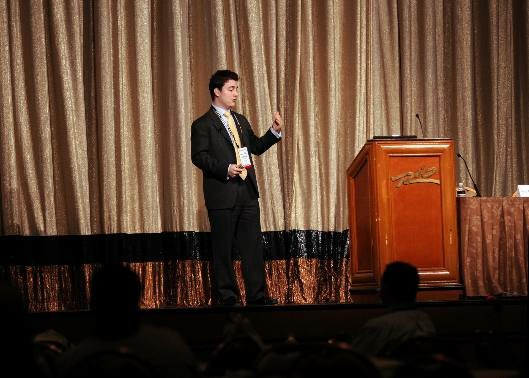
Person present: Yes